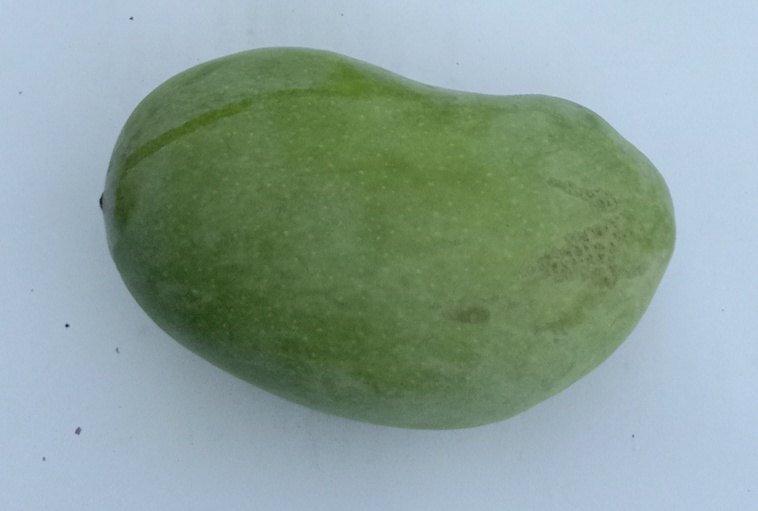
Mango variety: Chaunsa (Summer Bahisht)